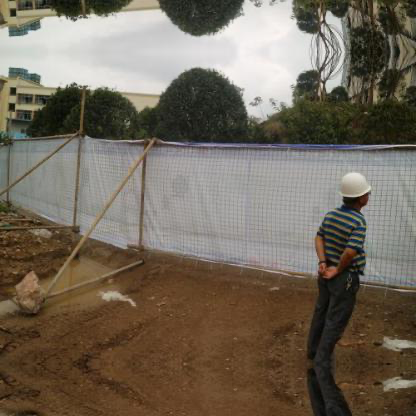
Objects in the image:
label: helmet